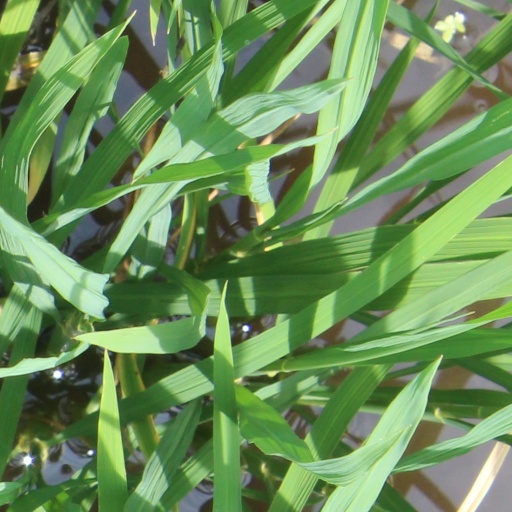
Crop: rice